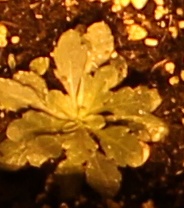
Label: Horseweed